Swift Current

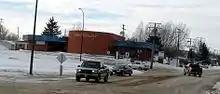
Swift Current Museum

The city is home to the Swift Current Museum, the Art Gallery of Swift Current, the Lyric Theatre and the Swift Current Library. The city is also host to the Windscape Kite Festival, which is the largest festival of its kind in Western Canada. A group of local talent started up a movie company called Dead Prairies and their first feature-length film Zombageddon was filmed in Swift Current. Zombageddon premiered at the Living Sky Casino on October 31, 2012 and made over $4,000 for the Swift Current SPCA.